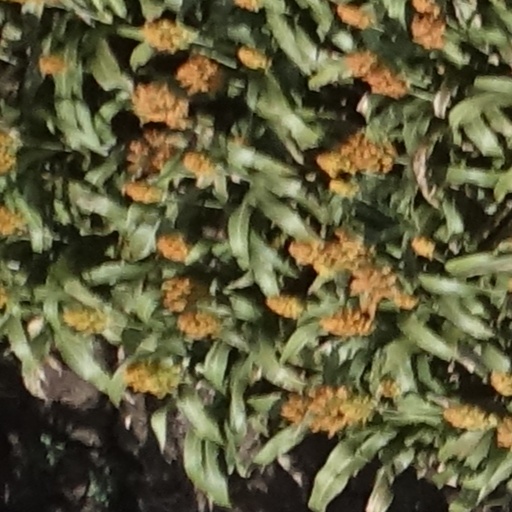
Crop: sorghum